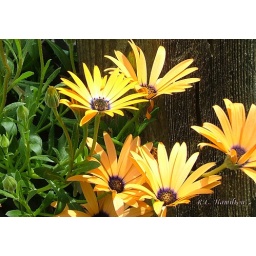
These daisies are in our flower garden, in a hanging basket by the wood fence.